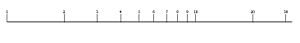
Logaritme / Anvendelse
Eksempel på en logaritmisk skala
Logaritmer er en klasse af matematiske funktioner, der opfylder